Wood Gundy

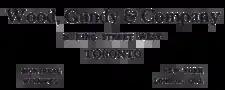
Original Wood Gundy & Company logo c. 1921

Following World War II, Wood Gundy expanded its operations, starting to underwrite and distribute securities of Canadian corporations. Continued growth was driven through Canada's increasing industrialization and growing population, leading to greater demand for capital and investment securities. This expansion transformed Wood Gundy into a full-service investment house. Wood Gundy was the first Canadian dealer to open an office in Tokyo, and the first firm to employ a female trader on the floor of the Toronto Stock Exchange.